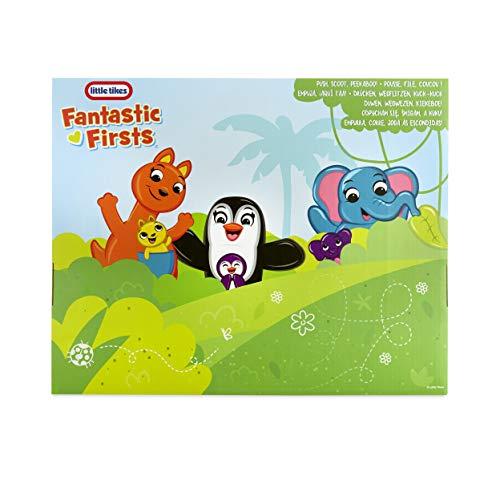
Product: Little Tikes Fantastic Firsts Peeky Pals Penguin Press & Waddle
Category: Toys & Games | Baby & Toddler Toys
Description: Press the penguin's head and she will waddle while revealing her baby.
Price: $6.65
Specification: ProductDimensions:3.3x3.8x5.3inches|ItemWeight:3.52ounces|ShippingWeight:7.2ounces(Viewshippingratesandpolicies)|ASIN:B07FYHW6QN|Itemmodelnumber:648816E7C|Manufacturerrecommendedage:9months-5years